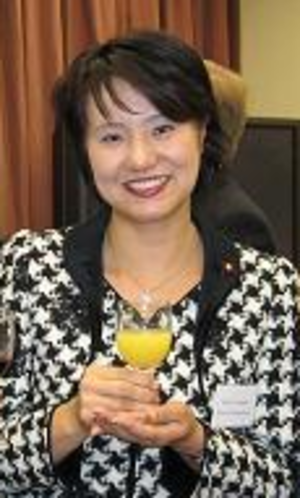
Naomi Tokashiki est une femme politique japonaise membre de la Chambre des Représentants à la Diète en tant qu’élue du Parti Libéral-Démocrate. Originaire de Kyoto, diplômée de l'Université de Showa et de la business school de l'Université de Waseda, elle a été élue pour la première fois en 2005, après avoir travaillé auprès de Shiseido et avoir servi dans l'assemblée locale de Suginami, Tokyo. Elle a été défaite à l'élection de 2009 par l'ancien député Osamu Fujimura du PDJ.
Cette liste des députés de la 48ᵉ législature de la Chambre des représentants du Japon indique les « représentants » ou « député » élus à la Chambre des représentants du Japon à la suite des élections législatives japonaises de 2017.